Jakub Tatarkiewicz

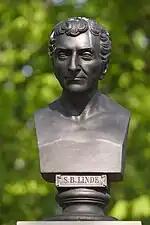
Bust of Samuel Linde

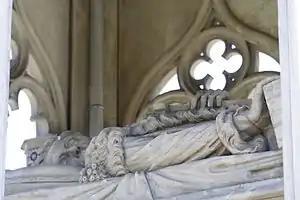
Figure of Stanisław Potocki

Jakub Tatarkiewicz (31 March 1798 in Warsaw – 3 September 1854 in Warsaw) was a Polish sculptor in the Classical style.